Answer in natural language. Consider the 3D positions of the objects in the scene and not just the 2D positions in the image. Is the centerpoint of  Window (marked B) at a higher height than blue modern tv stand (marked C)? Choose between the following options: no or yes
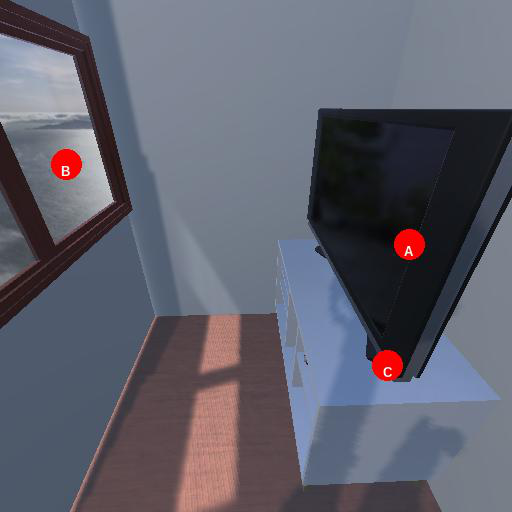
<answer>yes</answer>